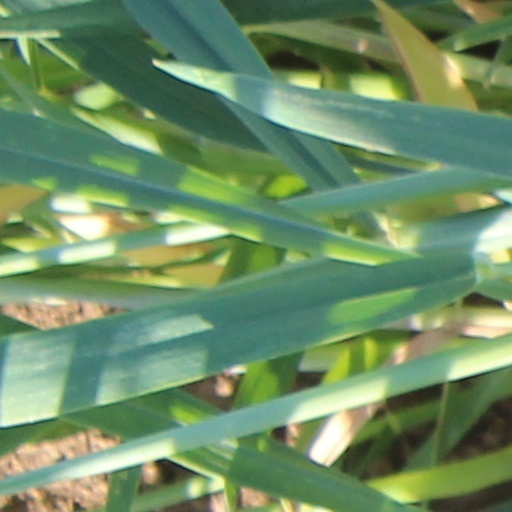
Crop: wheat